David A. Granger

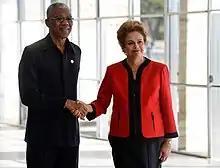
David Granger with President of Brazil Dilma Rousseff in 2015.

Granger has received various academic awards, including the President's Medal for the best graduating student; Dennis Irvine Prize for the student who has made the greatest contribution to all cultural life of the university; Council of the University Prize; Elsa Goveia Medal of Excellence; Guy de Weever History Prize; Earl Attlee History Prize; Mary Noel Menezes Award for History; Department of History Prize and others, from the University of Guyana.